Automeccanica

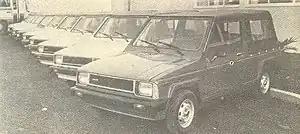
Automeccanica Zebra's outside the Automeccanica factory (1981)

Automeccanica was a Greek automobile producing company. Founded in 1979, it was one of the companies that produced the "passenger-utility" type of vehicle popular in Greece at the time for tax categorization reasons. Its creators were former executives of "Autokinitoviomihania Ellados" (meaning 'Greek Car Industry') a company founded in 1975 to also produce vehicles of this type – it assembled Italian Fissore models based on Fiat products, as well as other Fiat models and variants. Automeccanica followed a different path, building the "Zebra" model, a passenger-utility car based on the "Daihatsu Charade", as well as assembling the "Charade" itself. In 1985, when the law favoring the "Zebra"-type vehicles changed, Automeccanica stopped its production (after about 2,000 units had been built) and started licence production of the Soviet Lada Niva model, while it developed its own cabrio-version of the car. In 1988 it acquired its former "father" company, "Autokinitoviomihania Ellados" and the latter's factory in Thiva. Automeccanica went out of the car-construction business in 1995.